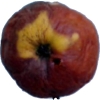
Label: apples